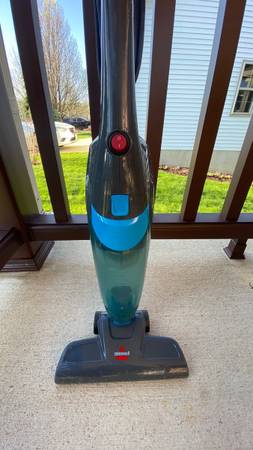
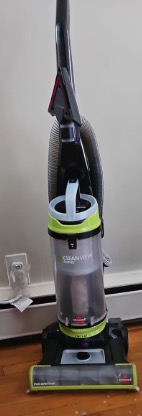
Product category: items_vacuum
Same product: no